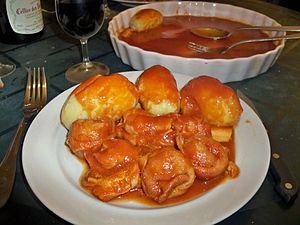
plat de pieds et paquets